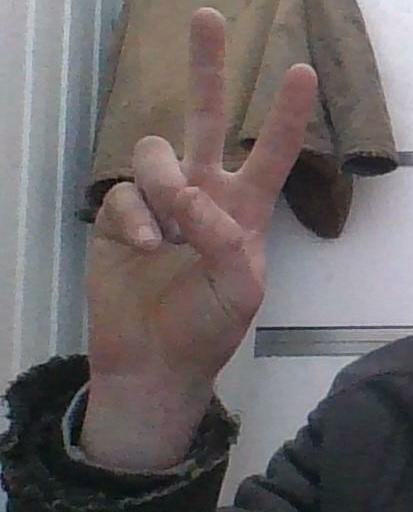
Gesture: peace